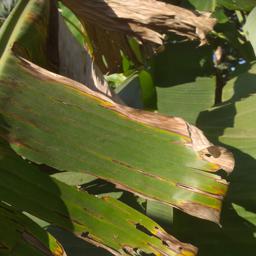
Label: MALBHOG LEAF